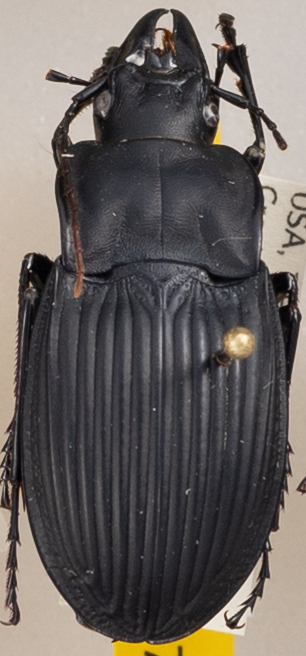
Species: Dicaelus dilatatus
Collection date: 2019-07-09
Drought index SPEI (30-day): -0.24
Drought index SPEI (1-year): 2.09
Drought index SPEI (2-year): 2.09